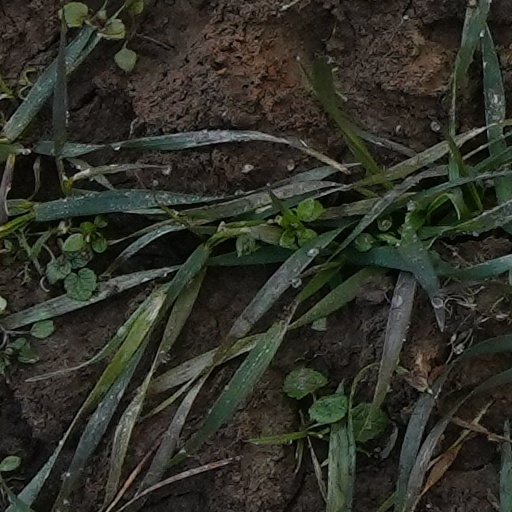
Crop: wheat